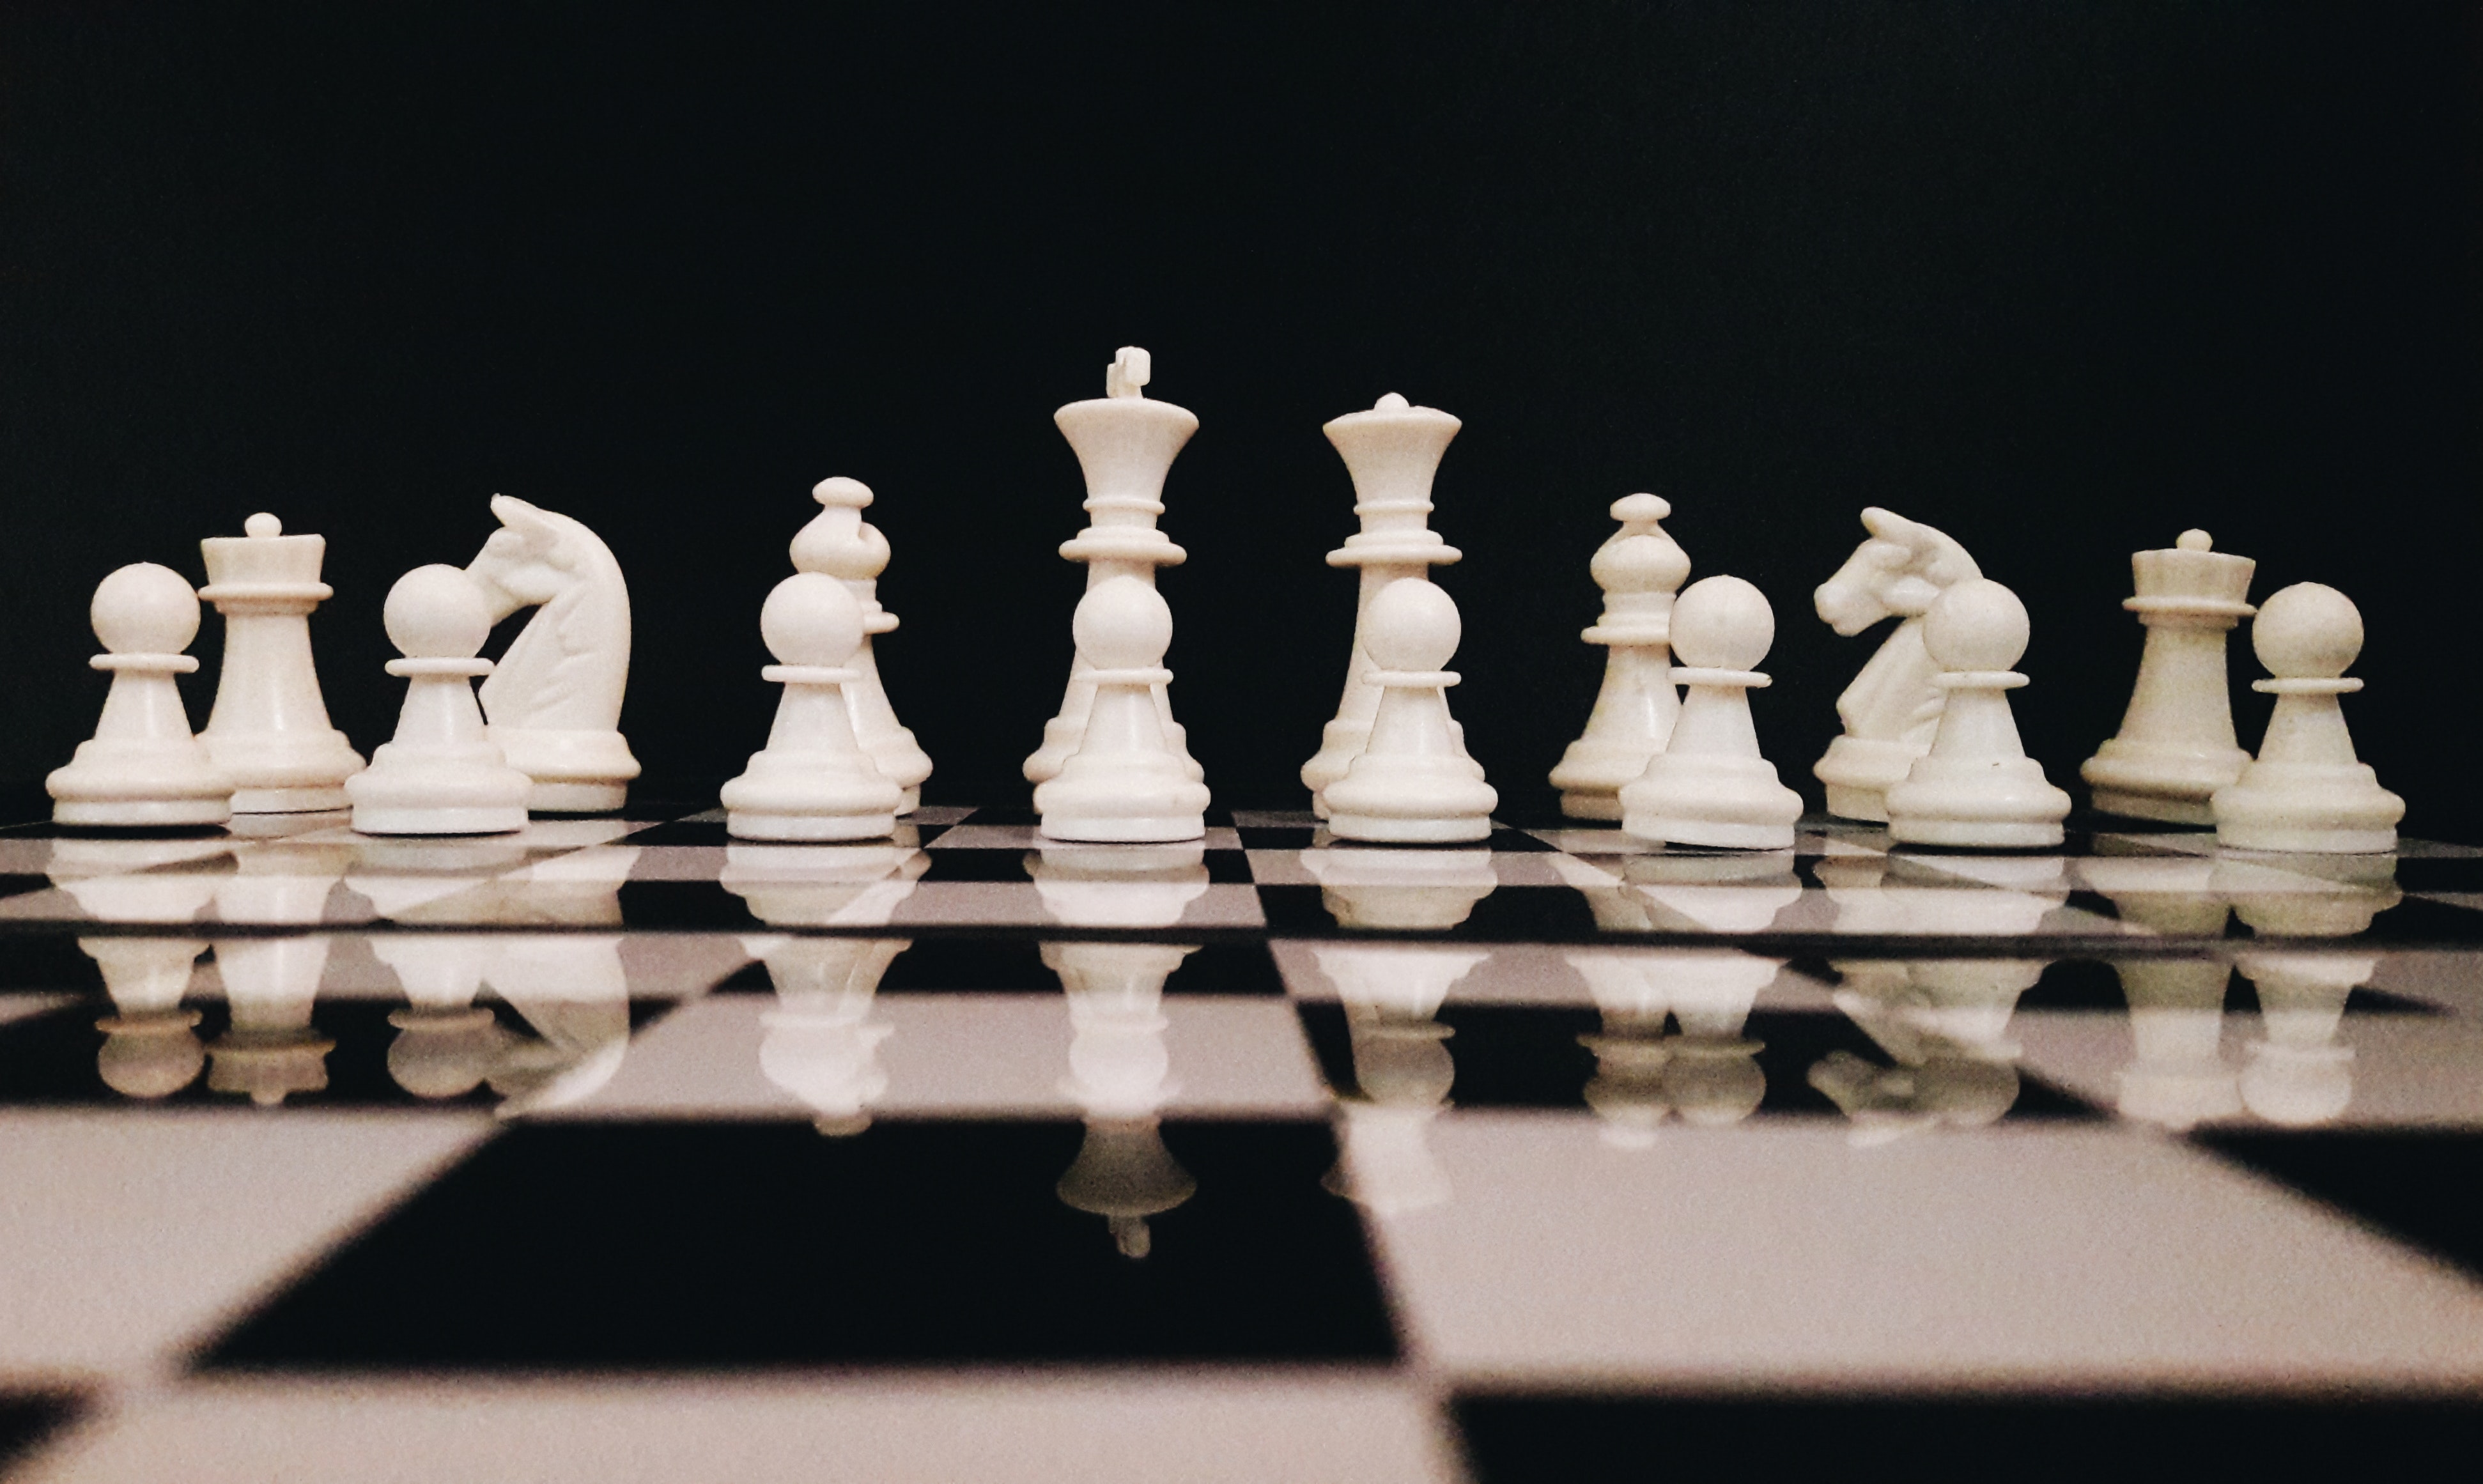
indoor games and sports, chess, games, board game, chessboard, tabletop game, recreation